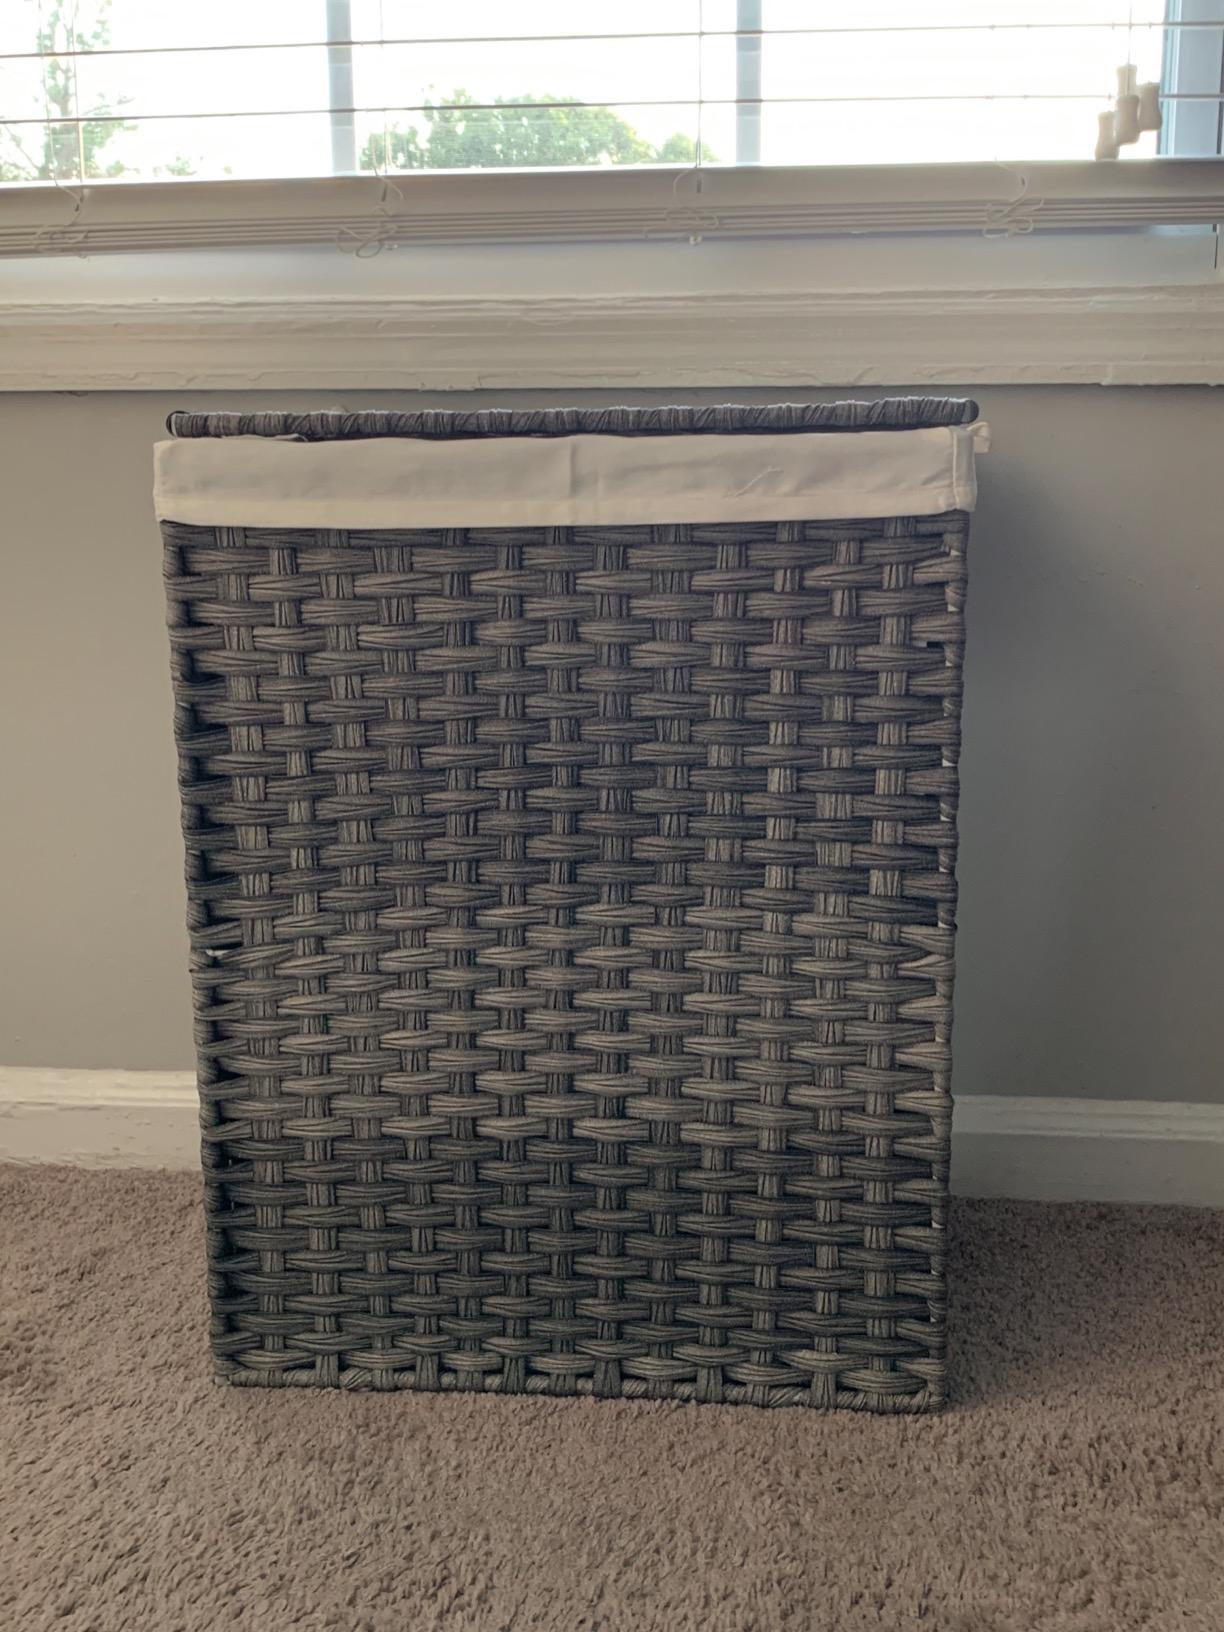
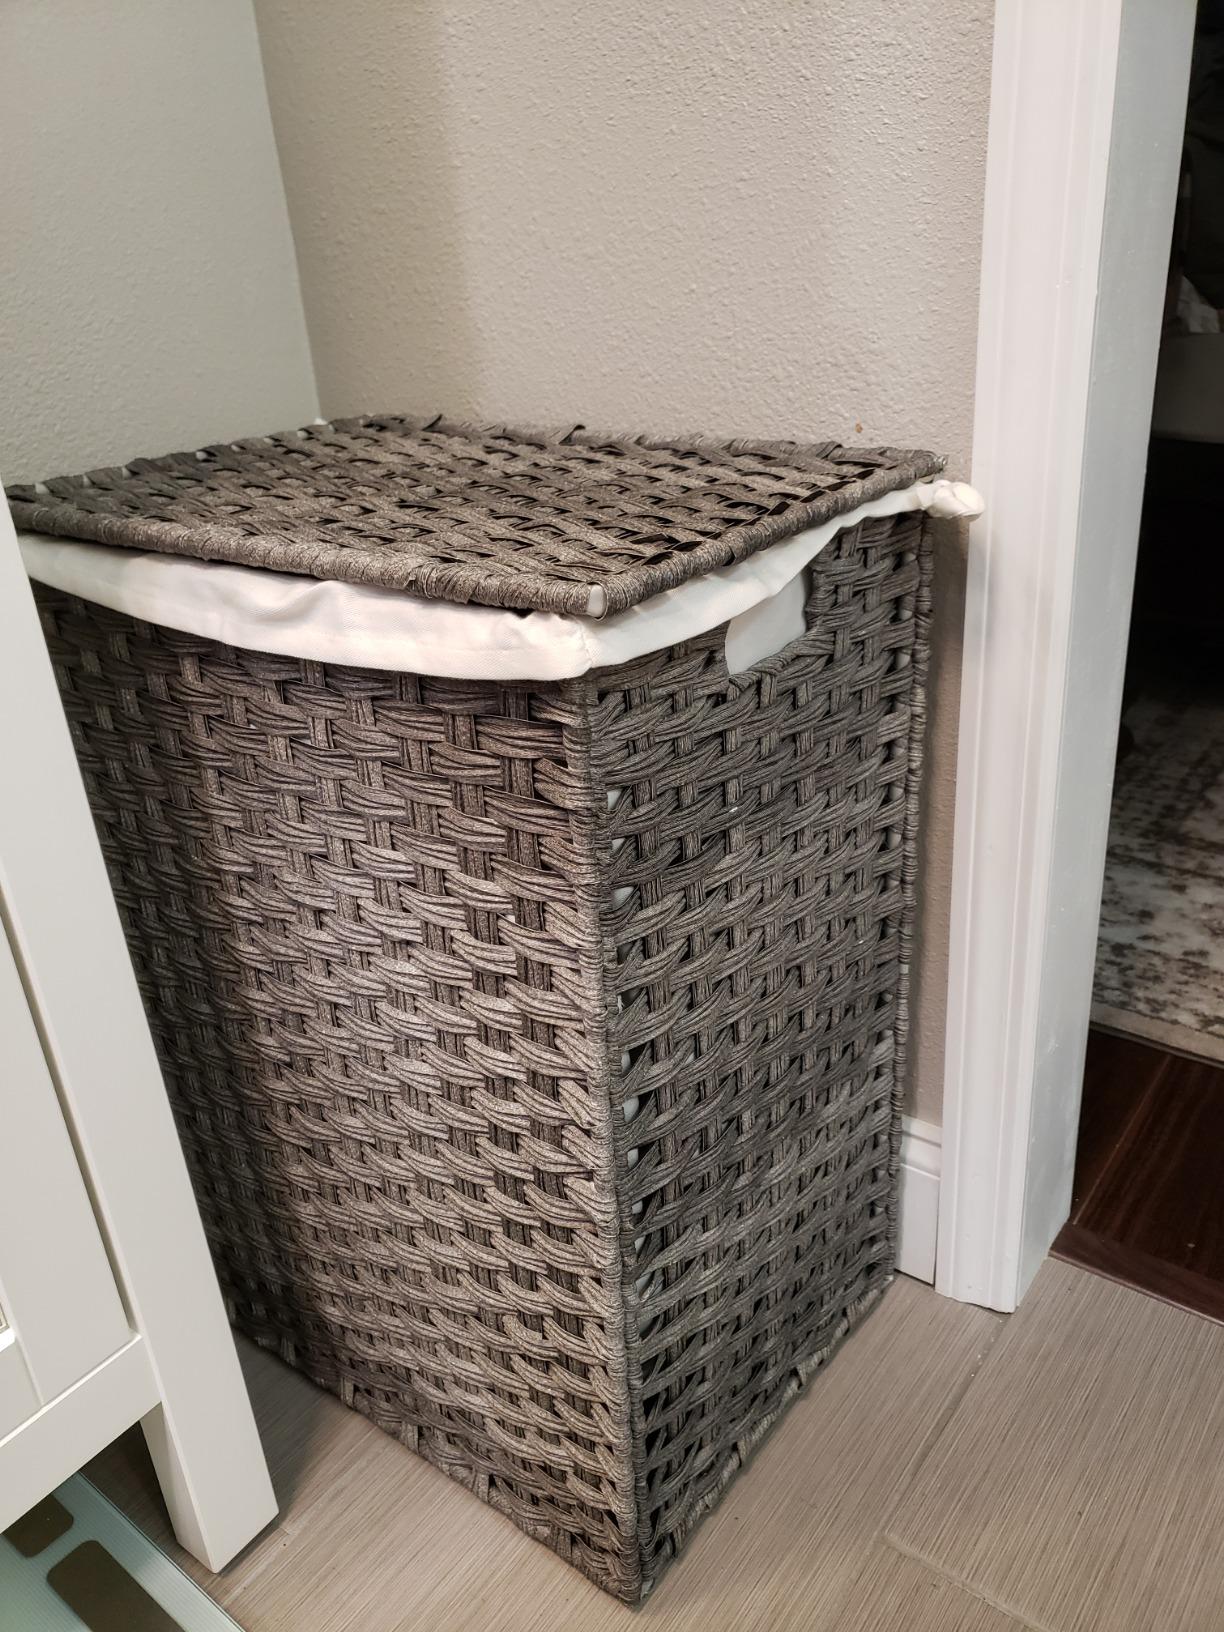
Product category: items_hamper
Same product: yes